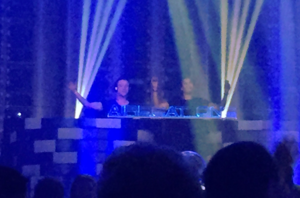
Lucas & Steve est un duo de disc jockeys et producteurs de musique house néerlandais.